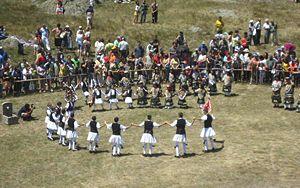
Les Saracatsanes sont une confrérie de bergers hellénophones nomades d'Albanie, de Bulgarie et de Grèce qui, jusqu'au début du XXᵉ siècle, vivait en transhumance permanente à travers la péninsule des Balkans, pratiquant le mariage à l'intérieur de la communauté et ne se mêlant pas aux populations sédentaires environnantes.